Mario Haas

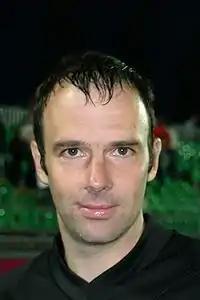
Haas pictured in 2009

Mario Haas (born 16 September 1974) is an Austrian former professional footballer who played as a forward. Apart from two short foreign engagements in France and Japan, he played most of his career with SK Sturm Graz. Haas also made 43 appearances for the Austria national football team, including at the 1998 World Cup in France.